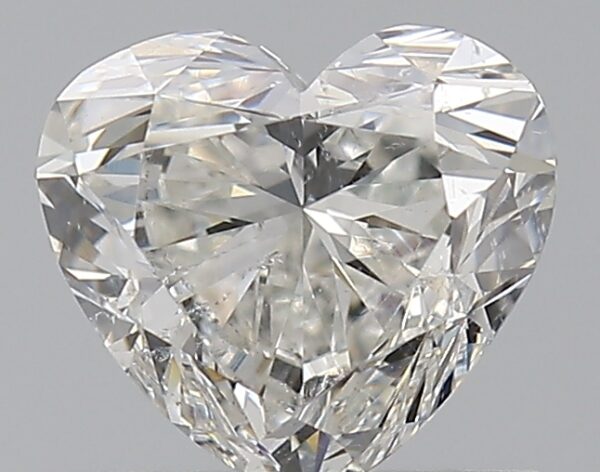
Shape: heart
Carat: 0.9
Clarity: SI2
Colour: G
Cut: EX
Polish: EX
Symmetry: VG
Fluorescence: N
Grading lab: GIA
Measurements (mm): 5.82 x 6.39 x 3.87